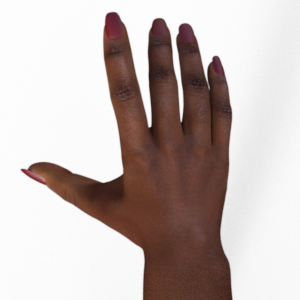
Label: paper